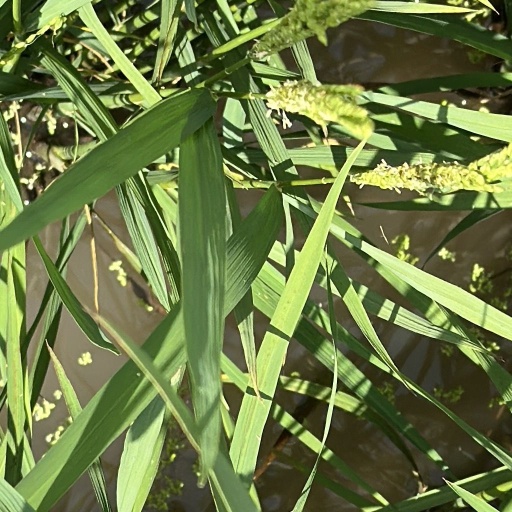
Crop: rice